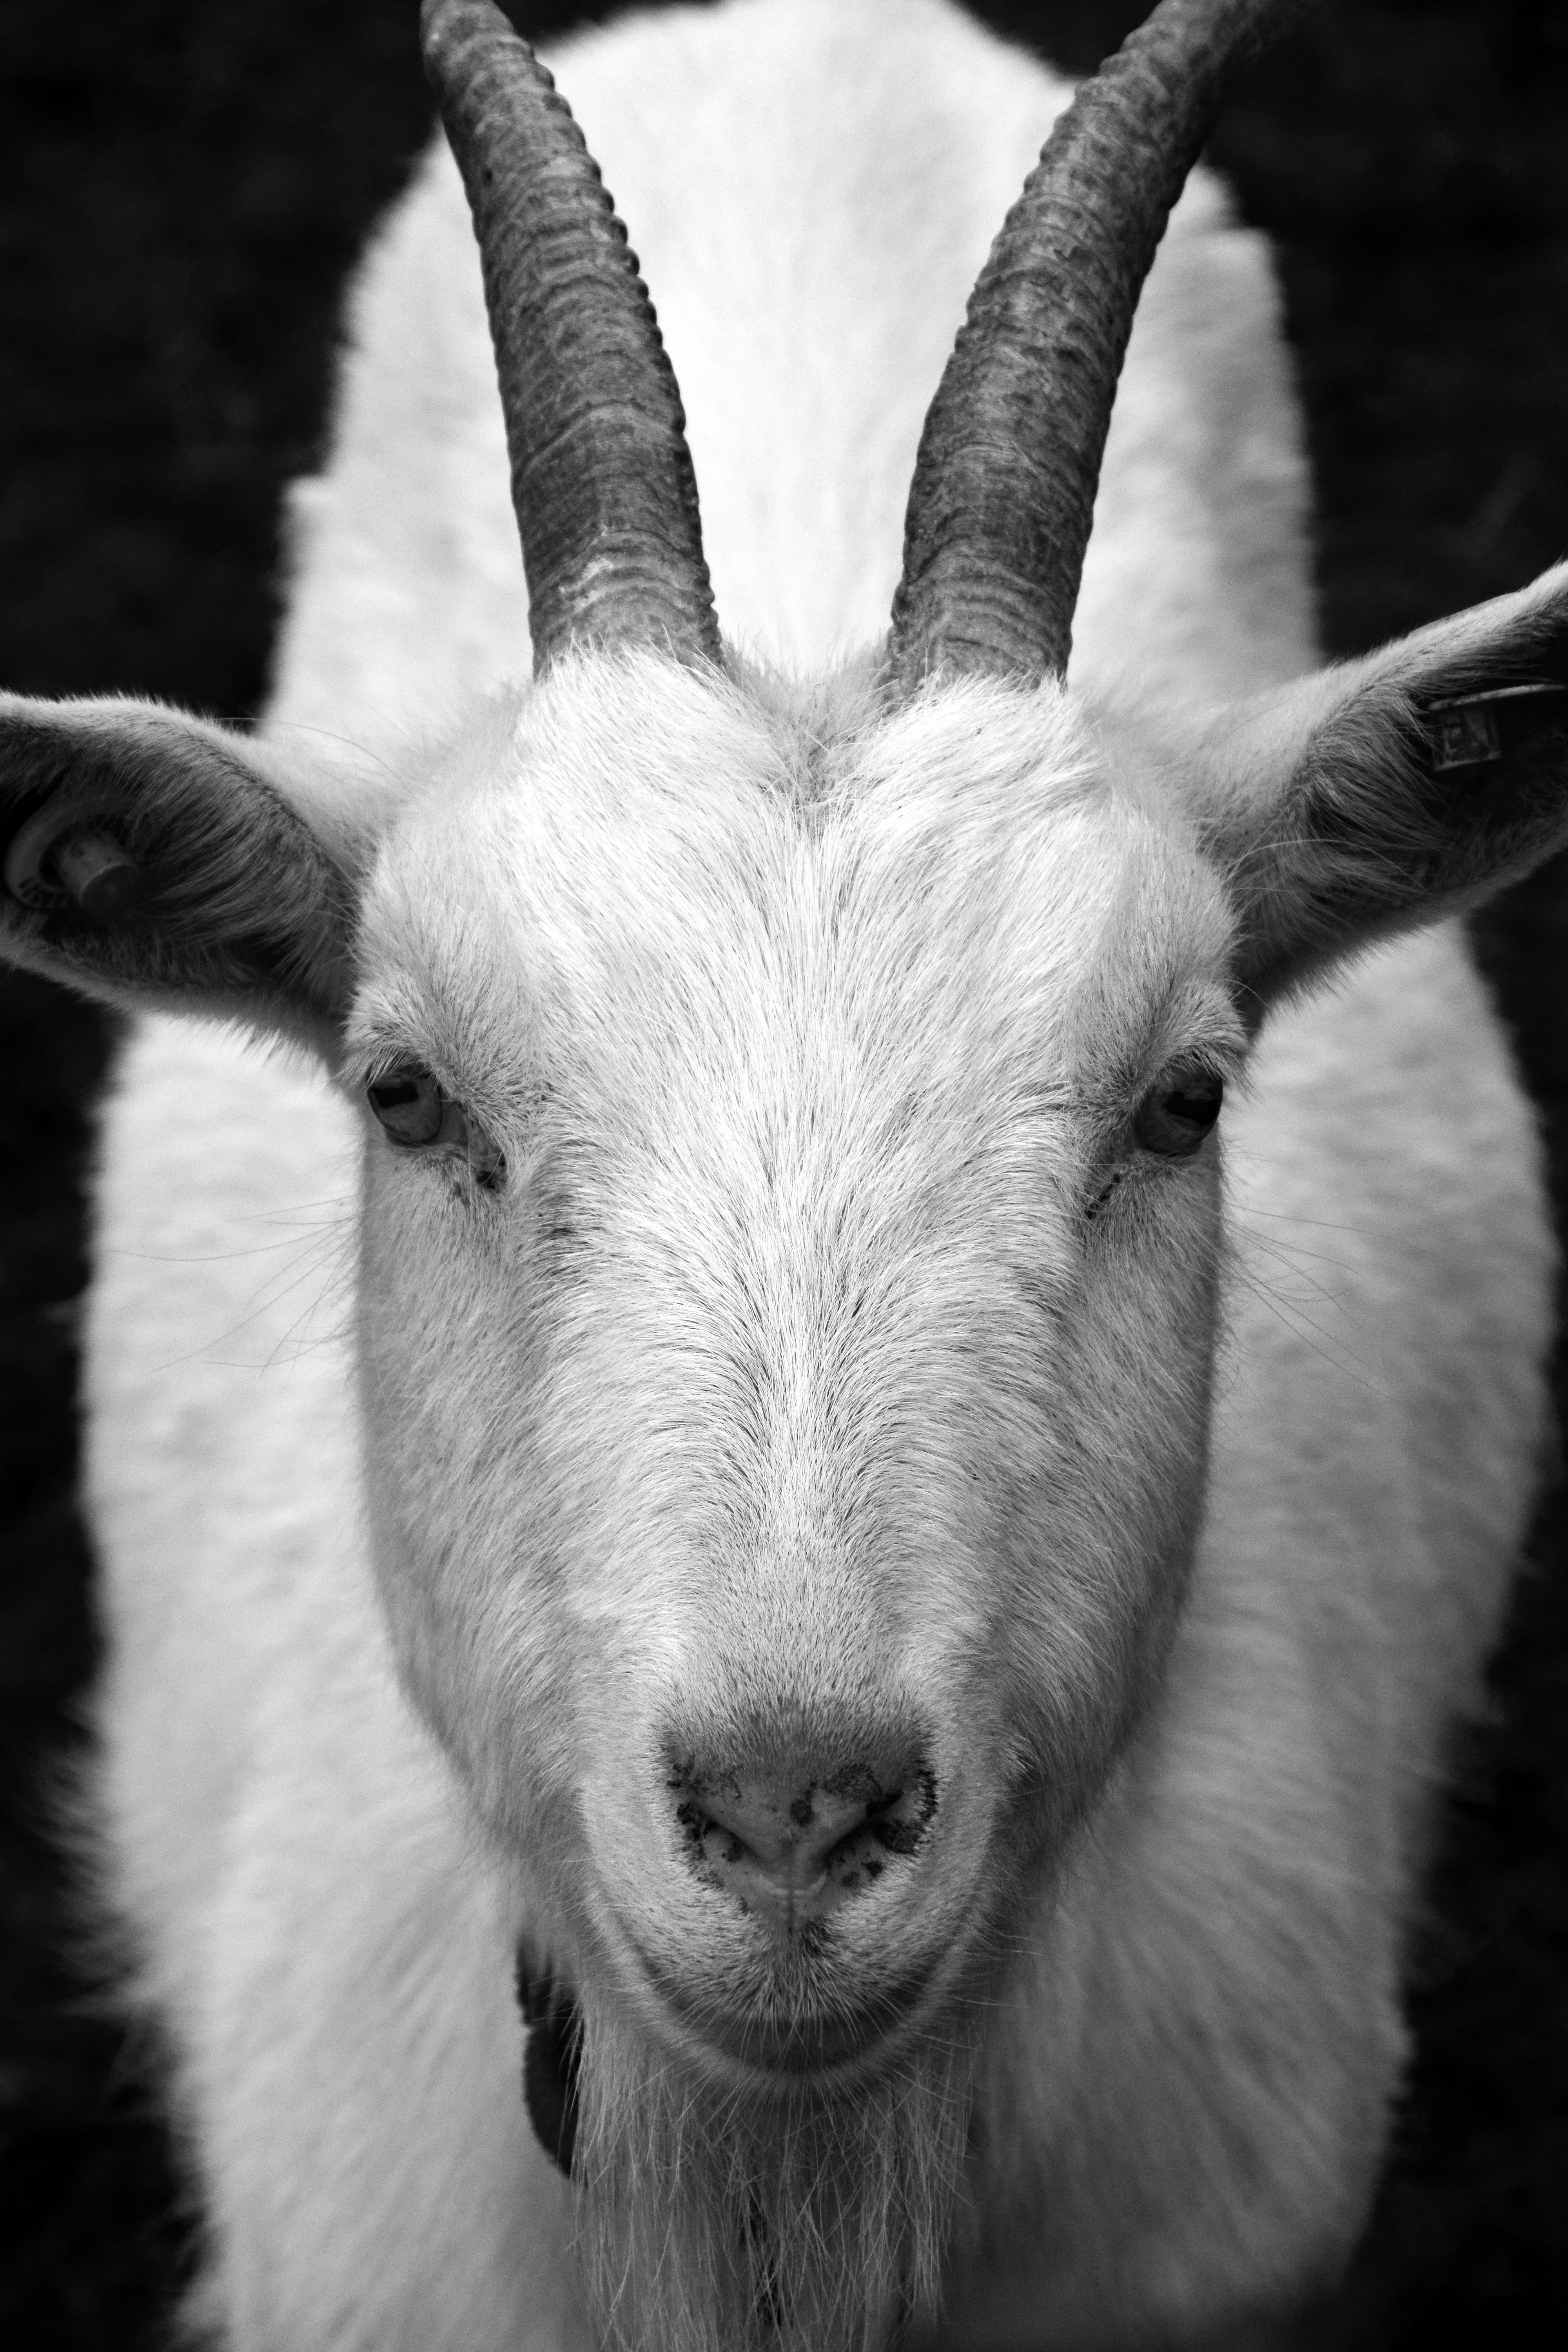
black and white, white, farm, view, animal, goat, horn, livestock, sheep, mammal, monochrome, close, fauna, black white, close up, goats, snout, head, vertebrate, trust, curious, horns, young animal, goatee, animal husbandry, billy goat, frontal, monochrome photography, cow goat family, goat antelope